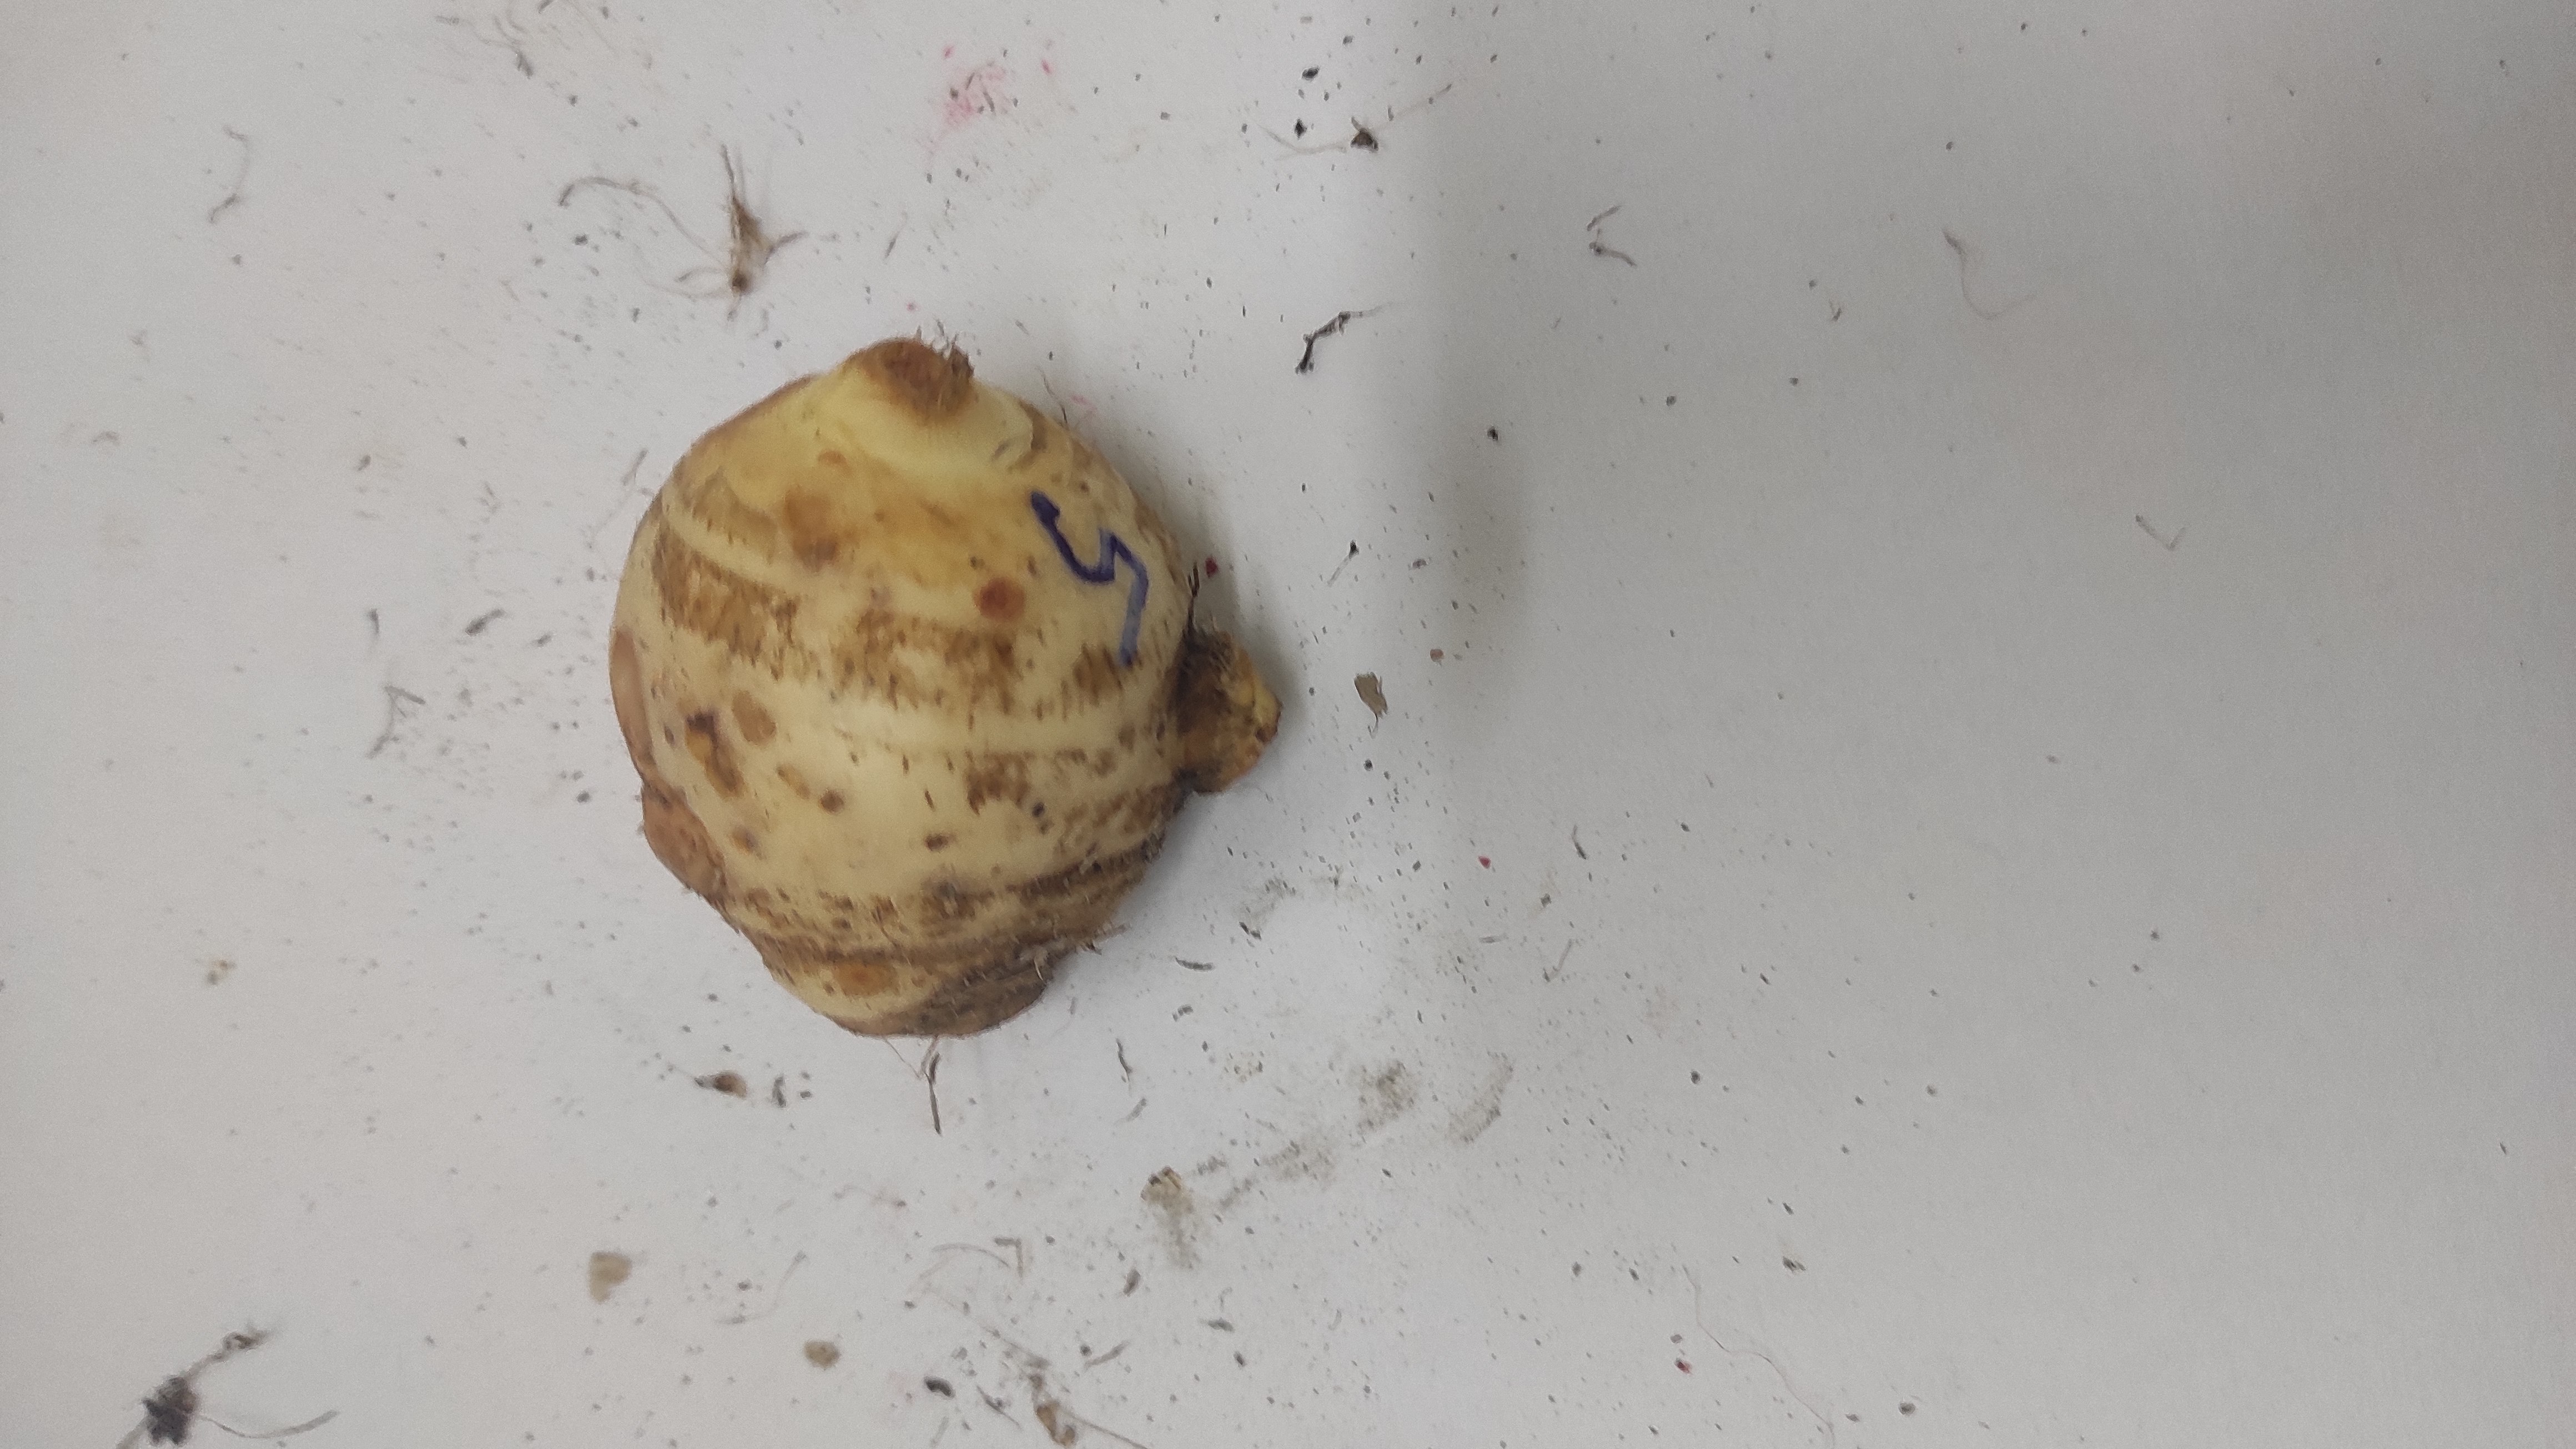
Crop: Taro root
Condition: Fresh